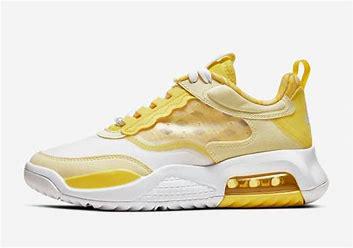
Brand: Jordan
Model: Max 200